Alexander Nogtev

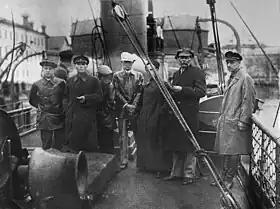
Alexander Nogtev (2nd from left) together with the writer Maxim Gorky (2nd from right) and the chief of the special department of the OGPU Gleb Boki (far right) on the deck of the steamer "Gleb Boki", June 1924

Alexander Petrovich Nogtev (1892 – 23 April 1947) was a Soviet state security official and first commander of the Solovki prison camp.